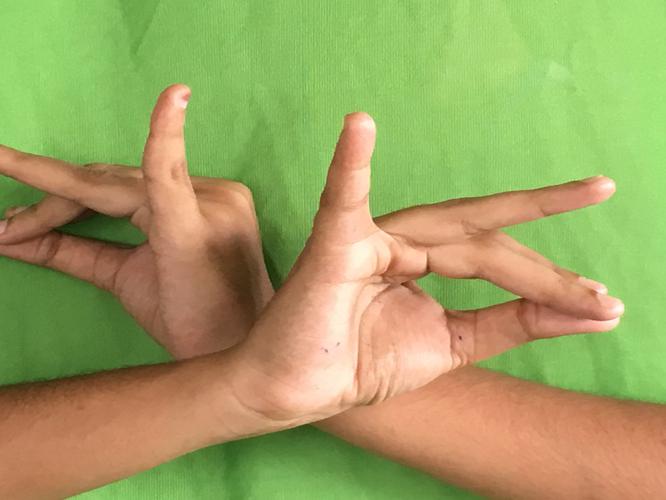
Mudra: Katakavardhana
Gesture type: double_hand